Pattern welding

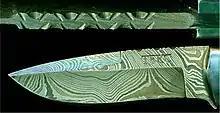
An image of a modern pattern welded knife blade, showing the dramatic patterning on the side below, and the layering of the steel in the spine above. Acid etching darkens the 1080 plain carbon steel more than it does the 15N20 low alloy nickel steel, producing alternating bands of light and dark on the surface.

Pattern welding developed out of the necessarily complex process of making blades that were both hard and tough from the erratic and unsuitable output from early iron smelting in bloomeries. The bloomery does not generate temperatures high enough to melt iron and steel, but instead reduces the iron oxide ore into particles of pure iron, which then weld into a mass of sponge iron, consisting of lumps of impurities in a matrix of relatively pure iron, which is too soft to make a good blade. Carburizing thin iron bars or plates forms a layer of harder, high carbon steel on the surface, and early bladesmiths would forge these bars or plates together to form relatively homogeneous bars of steel. This laminating process, in which different types of steel together produce patterns that can be seen in the surface of the finished blade, forms the basis for pattern welding.